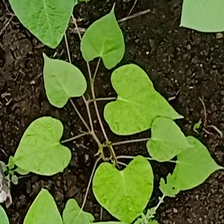
Weed species: Obscure_morning _glory(Ipomoea obscura)